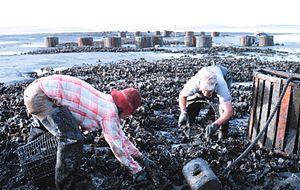
La cueillette est une activité humaine consistant à prélever sur certaines plantes ou certains champignons d'un écosystème en plein air, une ou quelques-unes de leurs parties utiles, en particulier des fruits ou des fleurs arrivés à maturité que l'on destine à la consommation alimentaire ou à la production de certaines matières premières naturelles. On parle aussi de cueillette pour le ramassage ou la récolte de petits animaux comestibles comme les escargots, les huîtres, les moules, les chenilles et certains Insectes.